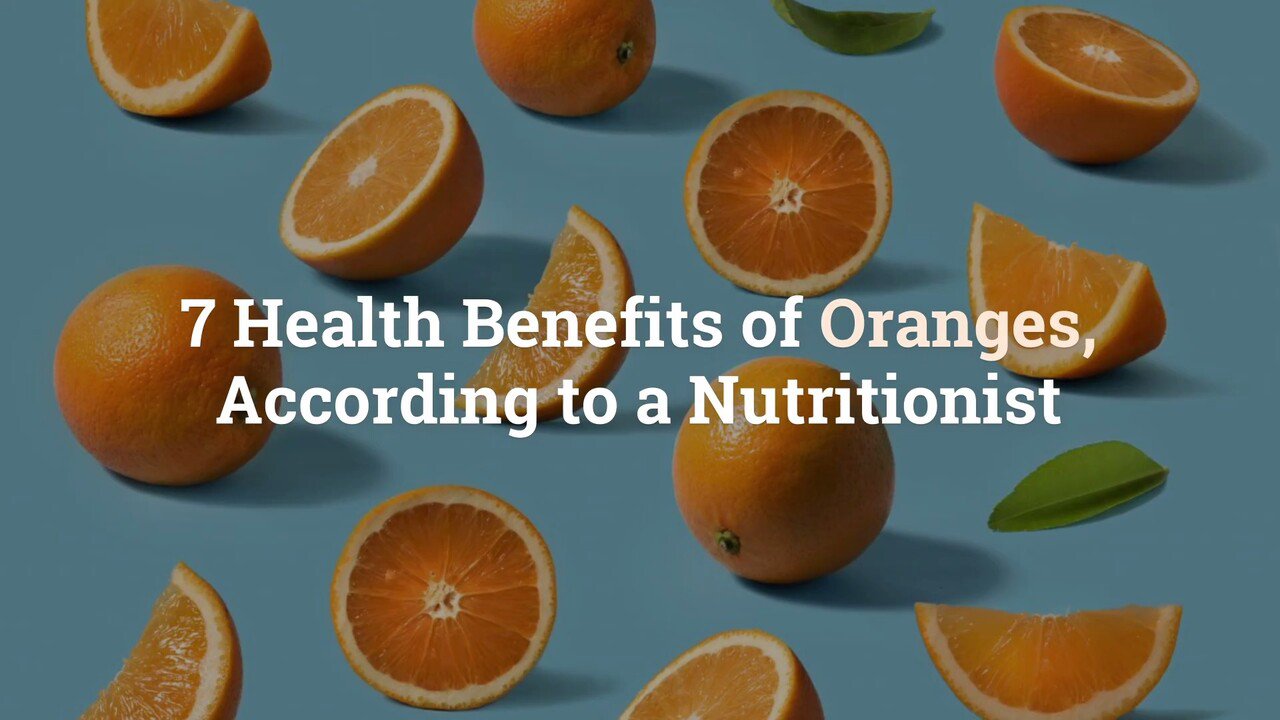
Label: Orange